Haydnpark

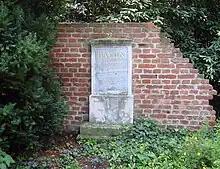
Joseph Haydn Memorial

The famous painters Jakob Gauermann and Josef Danhauser were also buried at Hundsturmer. They were later transferred to an honorary grave at the Vienna Central Cemetery.